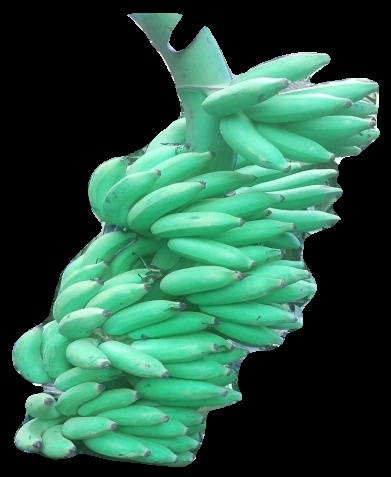
Variety: elakki-bale
Grade: grade1